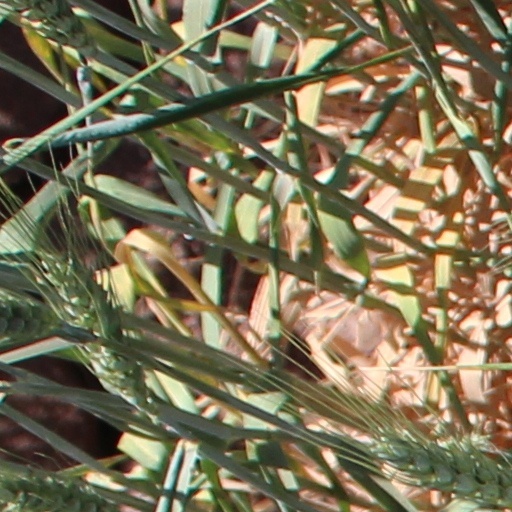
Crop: wheat